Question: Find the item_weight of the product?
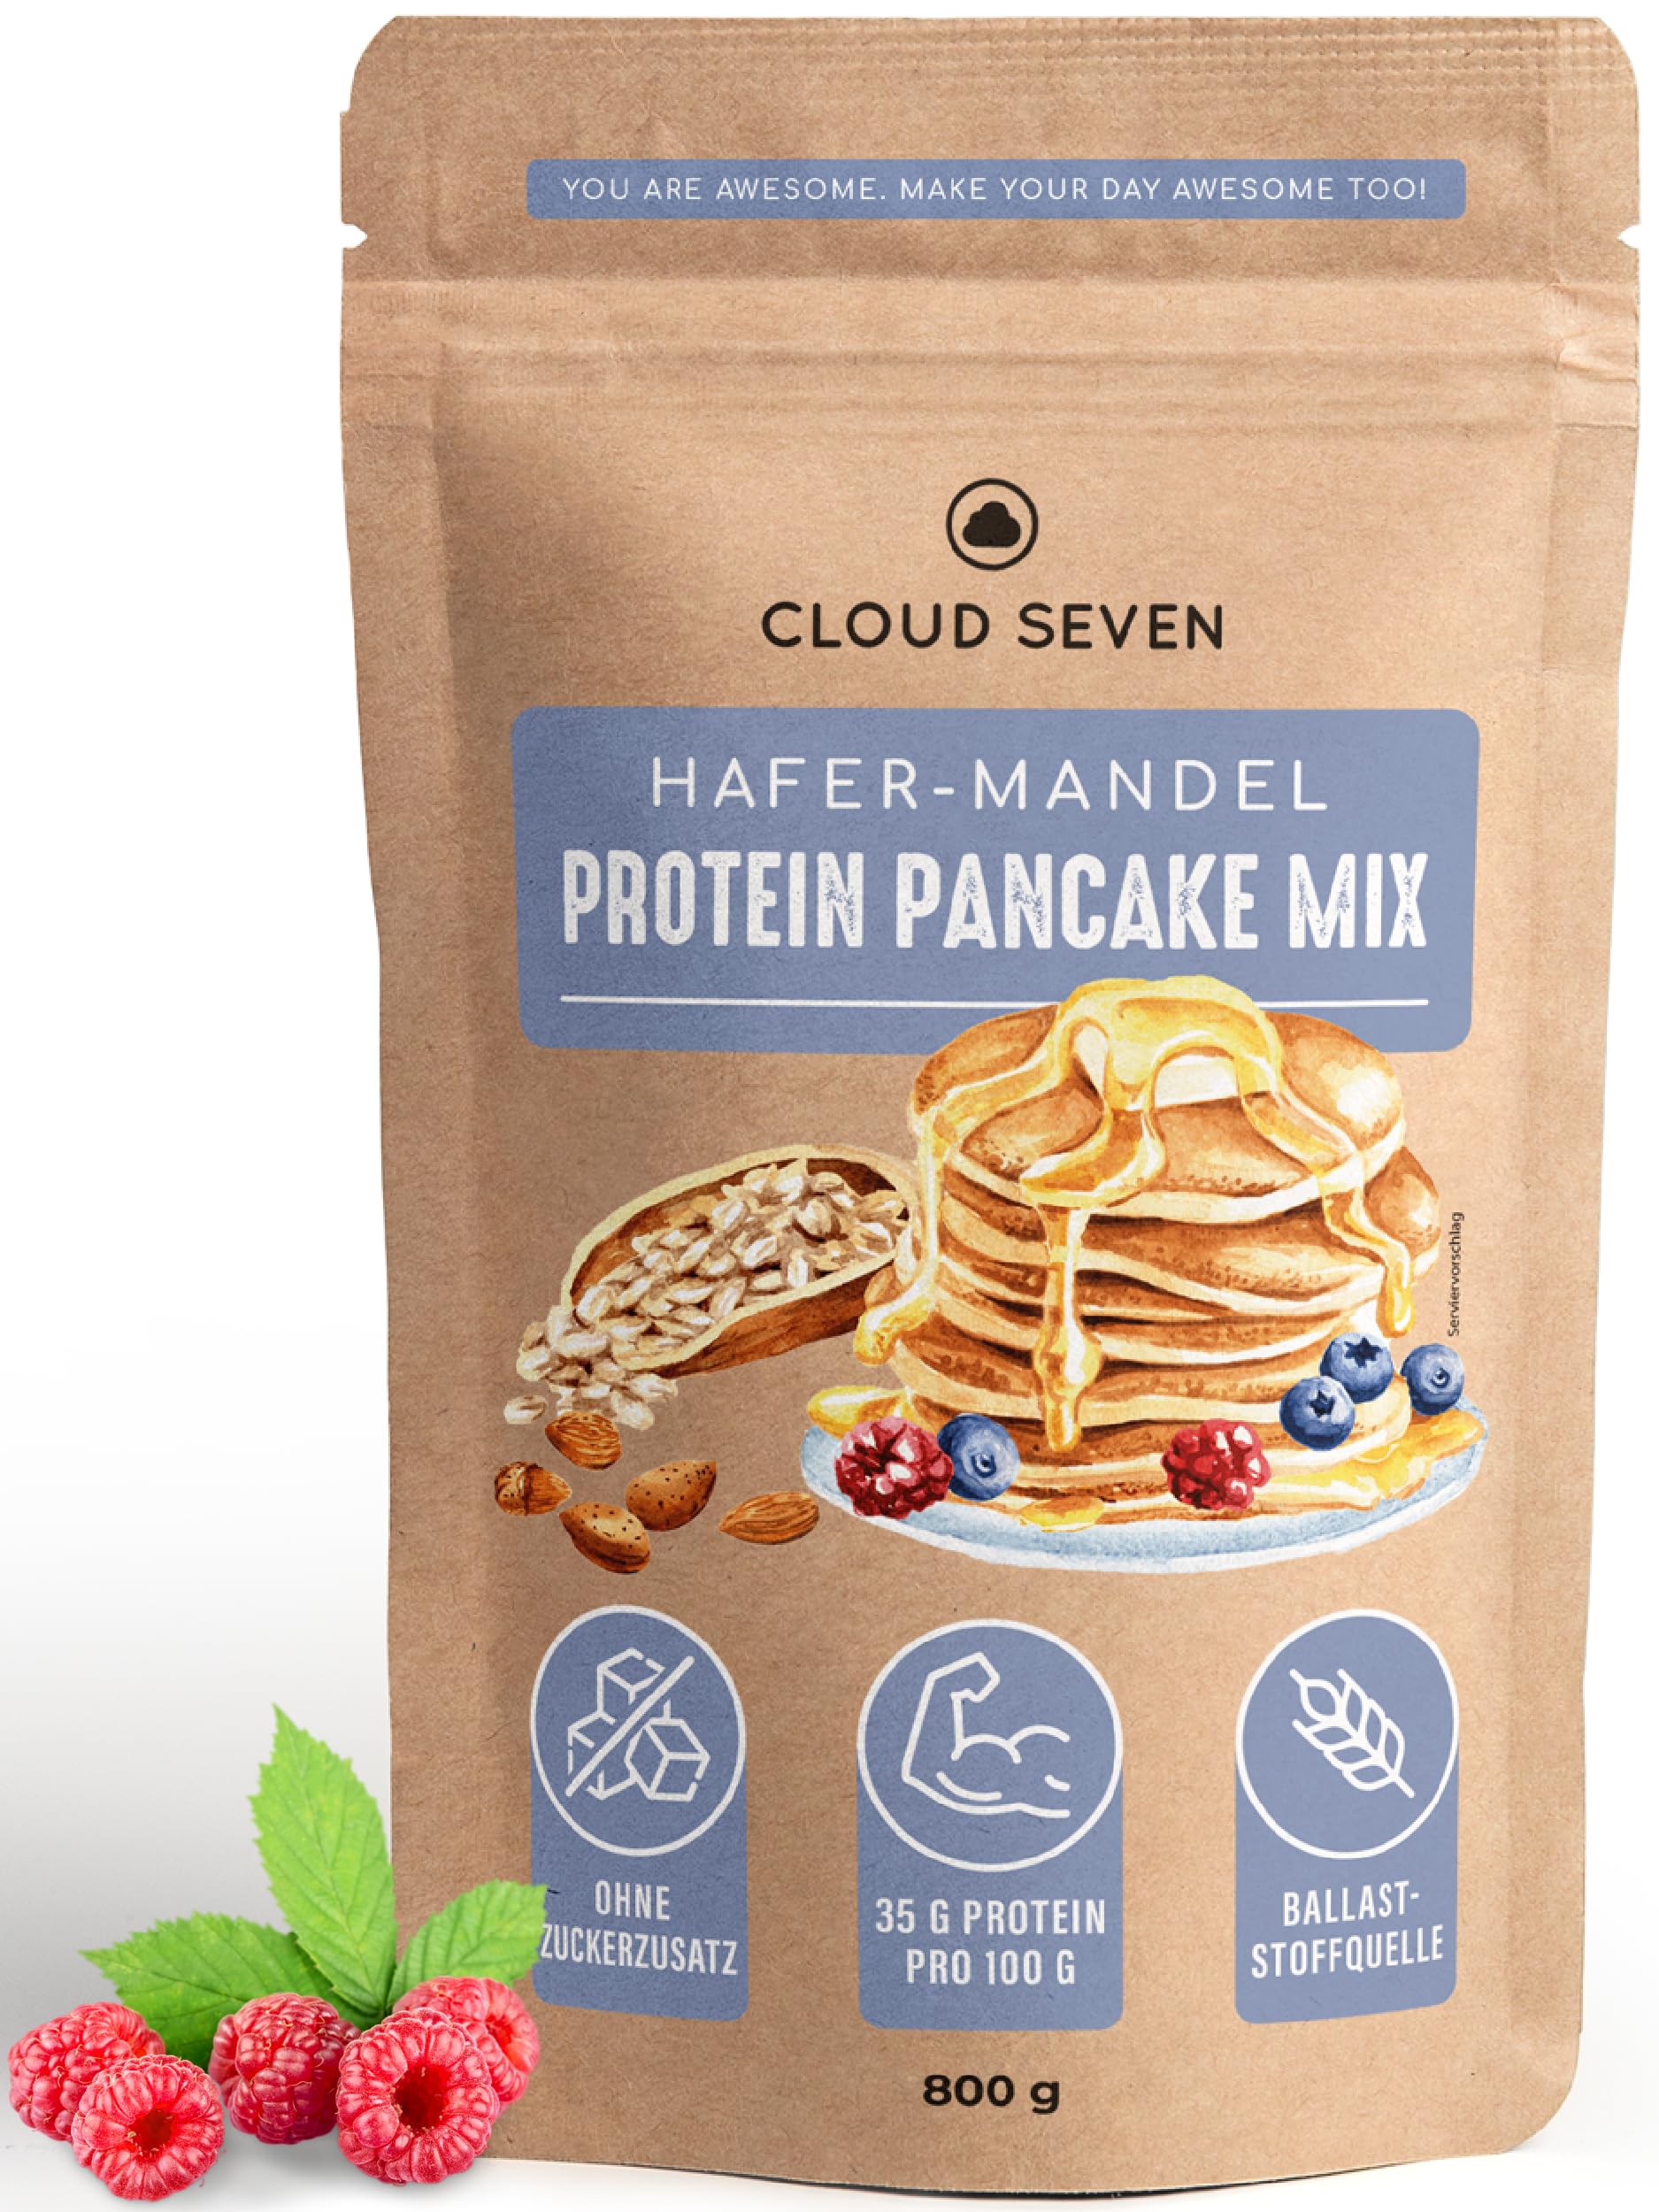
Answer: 800.0 gram